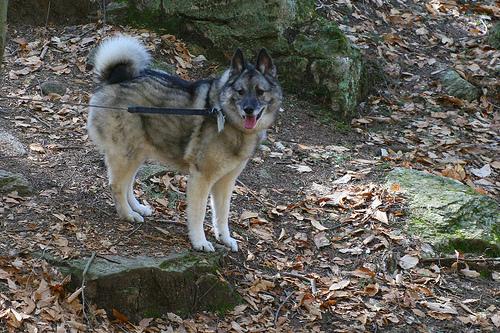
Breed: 217-n000046-Norwegian_elkhound